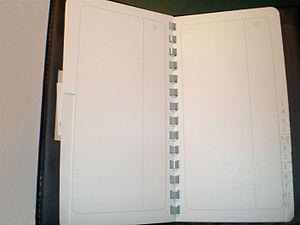
Un carnet d'adresses est un carnet ou une base de données dans lequel son utilisateur note les informations nécessaires pour contacter les personnes qu'il fréquente.